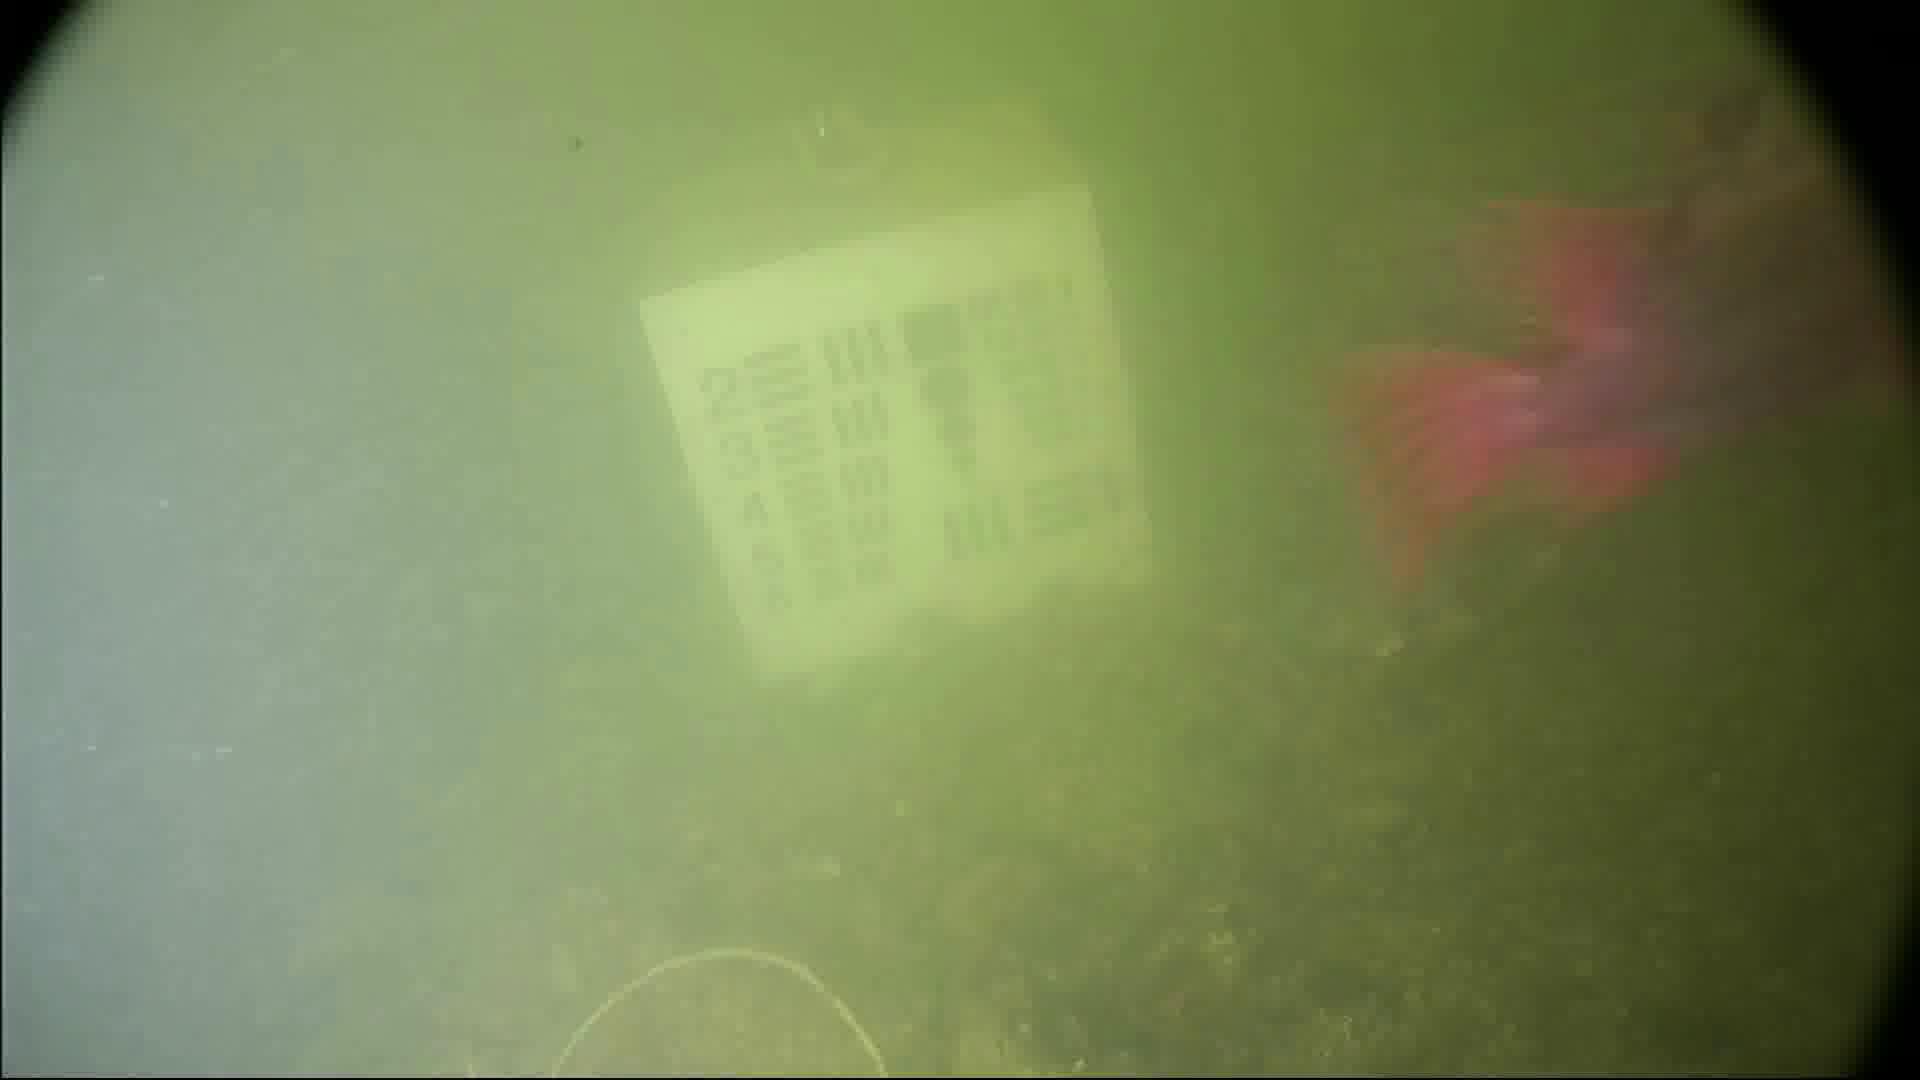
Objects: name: fish
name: crab